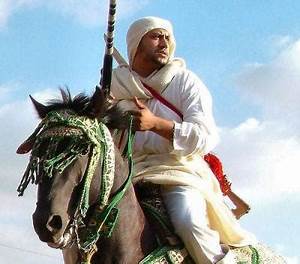
Label: horse